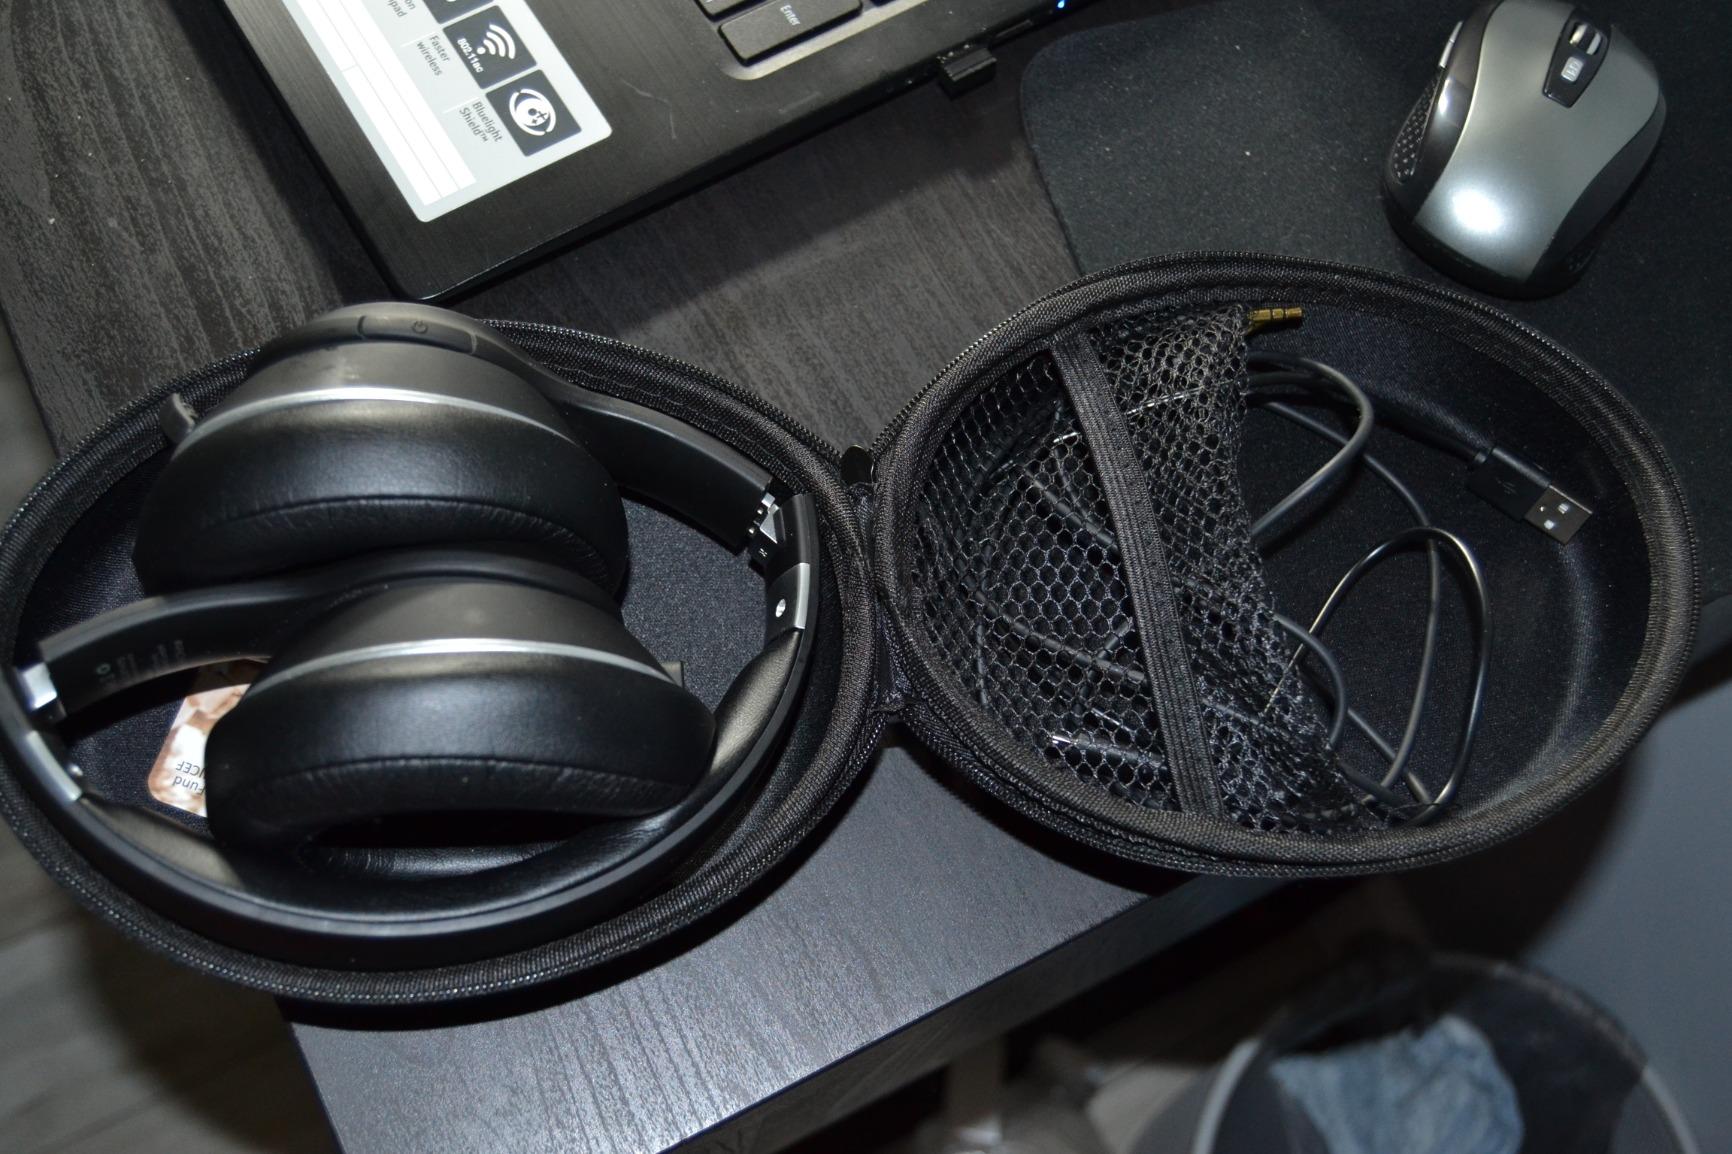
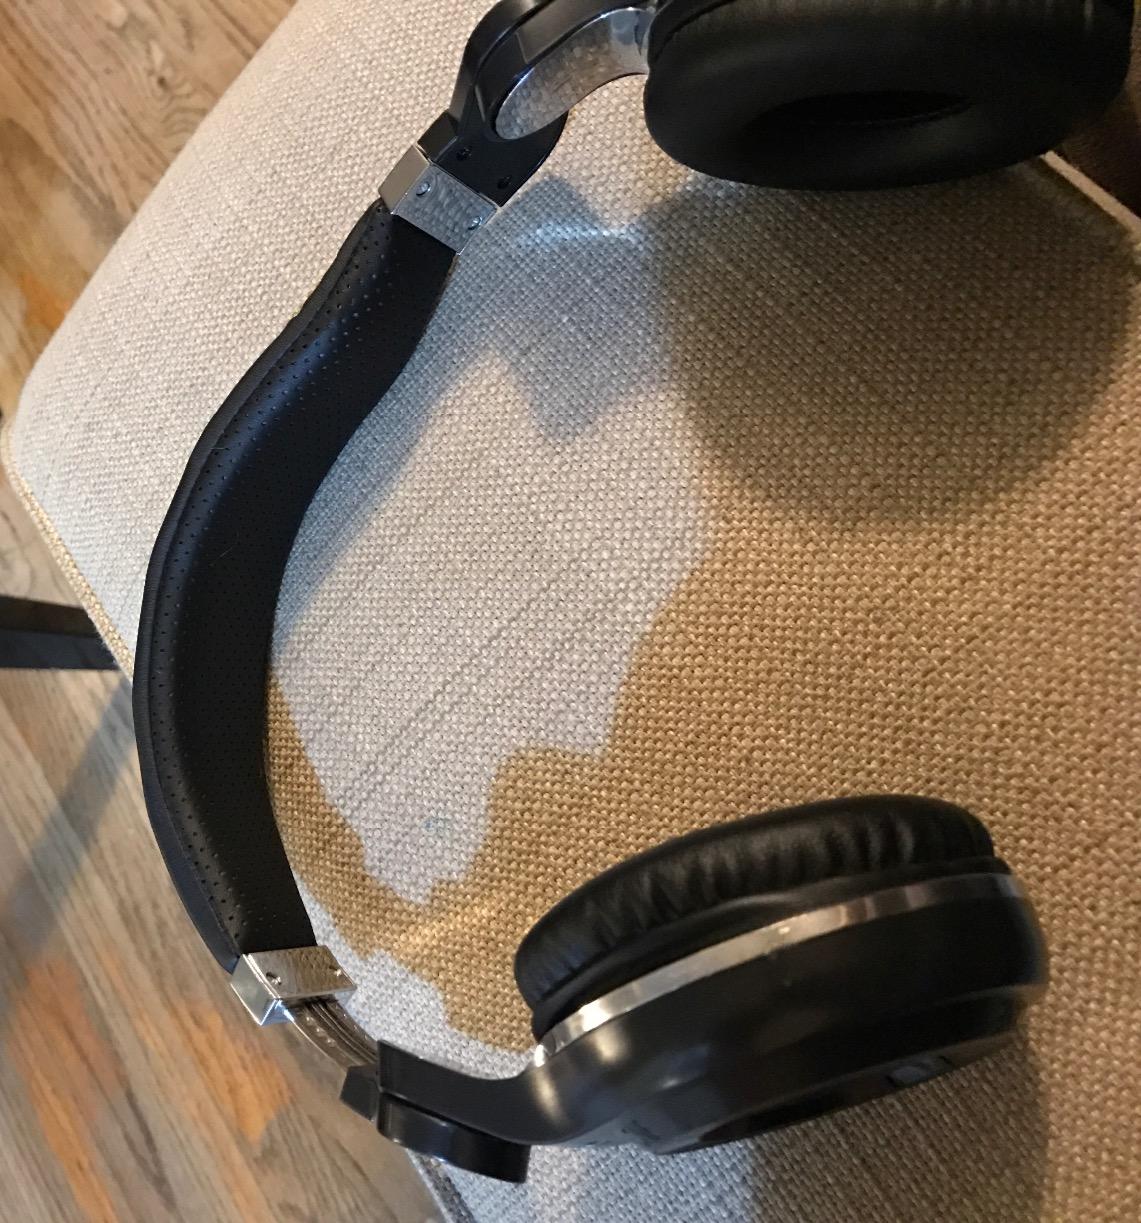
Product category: headphones
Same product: no